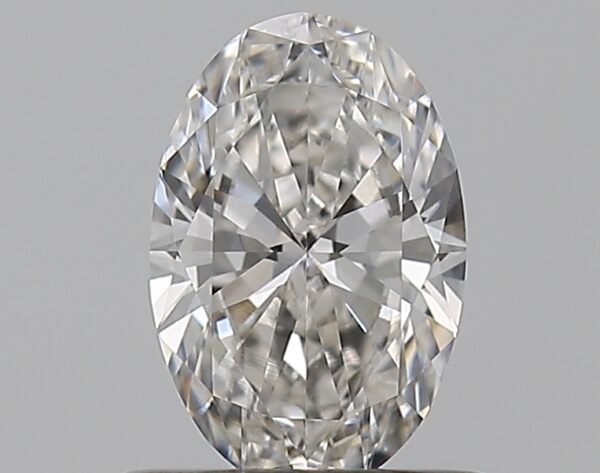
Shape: oval
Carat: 0.53
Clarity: VVS2
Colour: H
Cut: EX
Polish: EX
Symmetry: EX
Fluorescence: N
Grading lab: GIA
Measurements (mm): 6.8 x 4.49 x 2.67